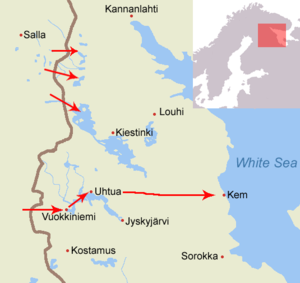
Viena-ekspeditionen
Det indledende finske fremstød
Viena ekspeditionen i 1918. Pilene viser de finske fremstød.
"Viena-ekspeditionen var en militær ekspedition, som blev gennemført af finske frivillige i marts 1918 med det formål at erobre Hvide Karelen fra bolsjevikkerne. Det var en af mange ""slægtsfejder"", som blev udkæmpet i nærheden at det nyligt uafhængige Finland under den Russiske borgerkrig.